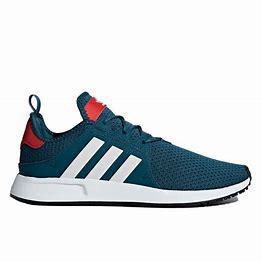
Brand: Adidas
Model: _plr